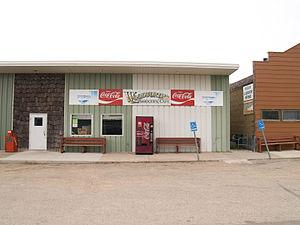
La ville américaine de Woodworth est située dans le comté de Stutsman, dans l’État du Dakota du Nord. Lors du recensement de 2010, sa population s’élevait à 50 habitants.